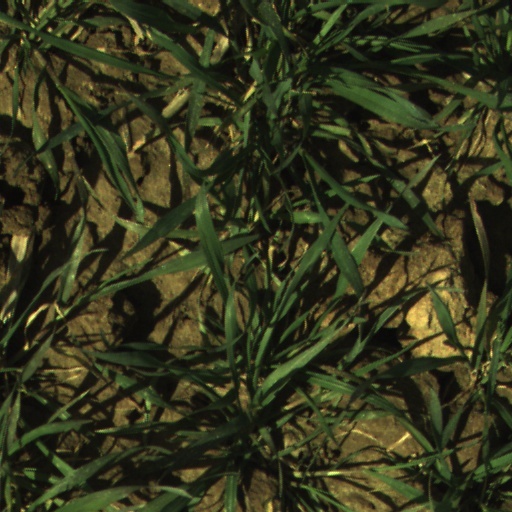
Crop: wheat